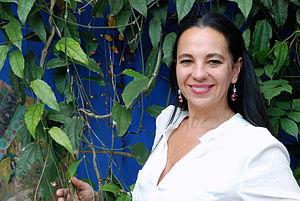
Isabelle Tuchband est une artiste plasticienne franco-brésilienne contemporaine. Elle participe à plusieurs expositions au Brésil ainsi que dans divers pays d'Europe, et aux États-Unis. Elle développe notamment différents projets artistiques dont une œuvre d'art public à São Paulo.